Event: Nepal Earthquake
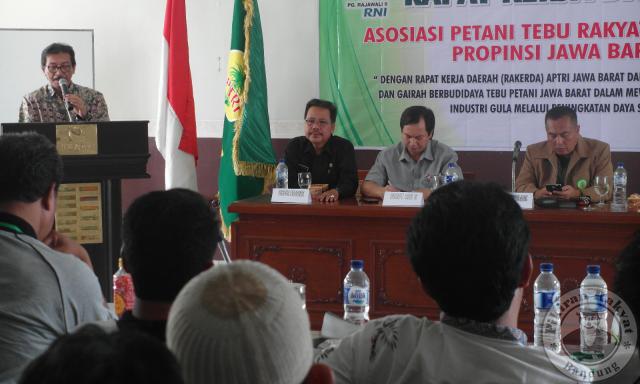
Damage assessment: no_damage